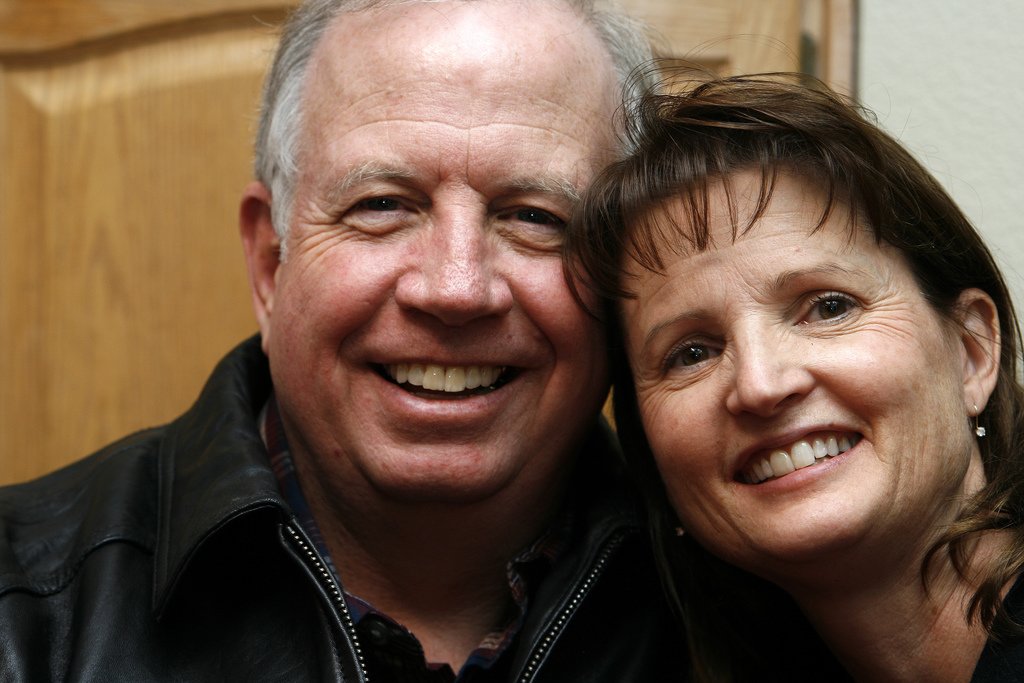
Label: not_food